Sligo Bay

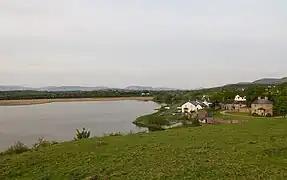
Ballysadare Bay

The estuaries area is protected under European legislation being listed as a NATURA 2000 site; it is also a Natural Heritage Area, defined and managed by the Irish National Parks & Wildlife Service.